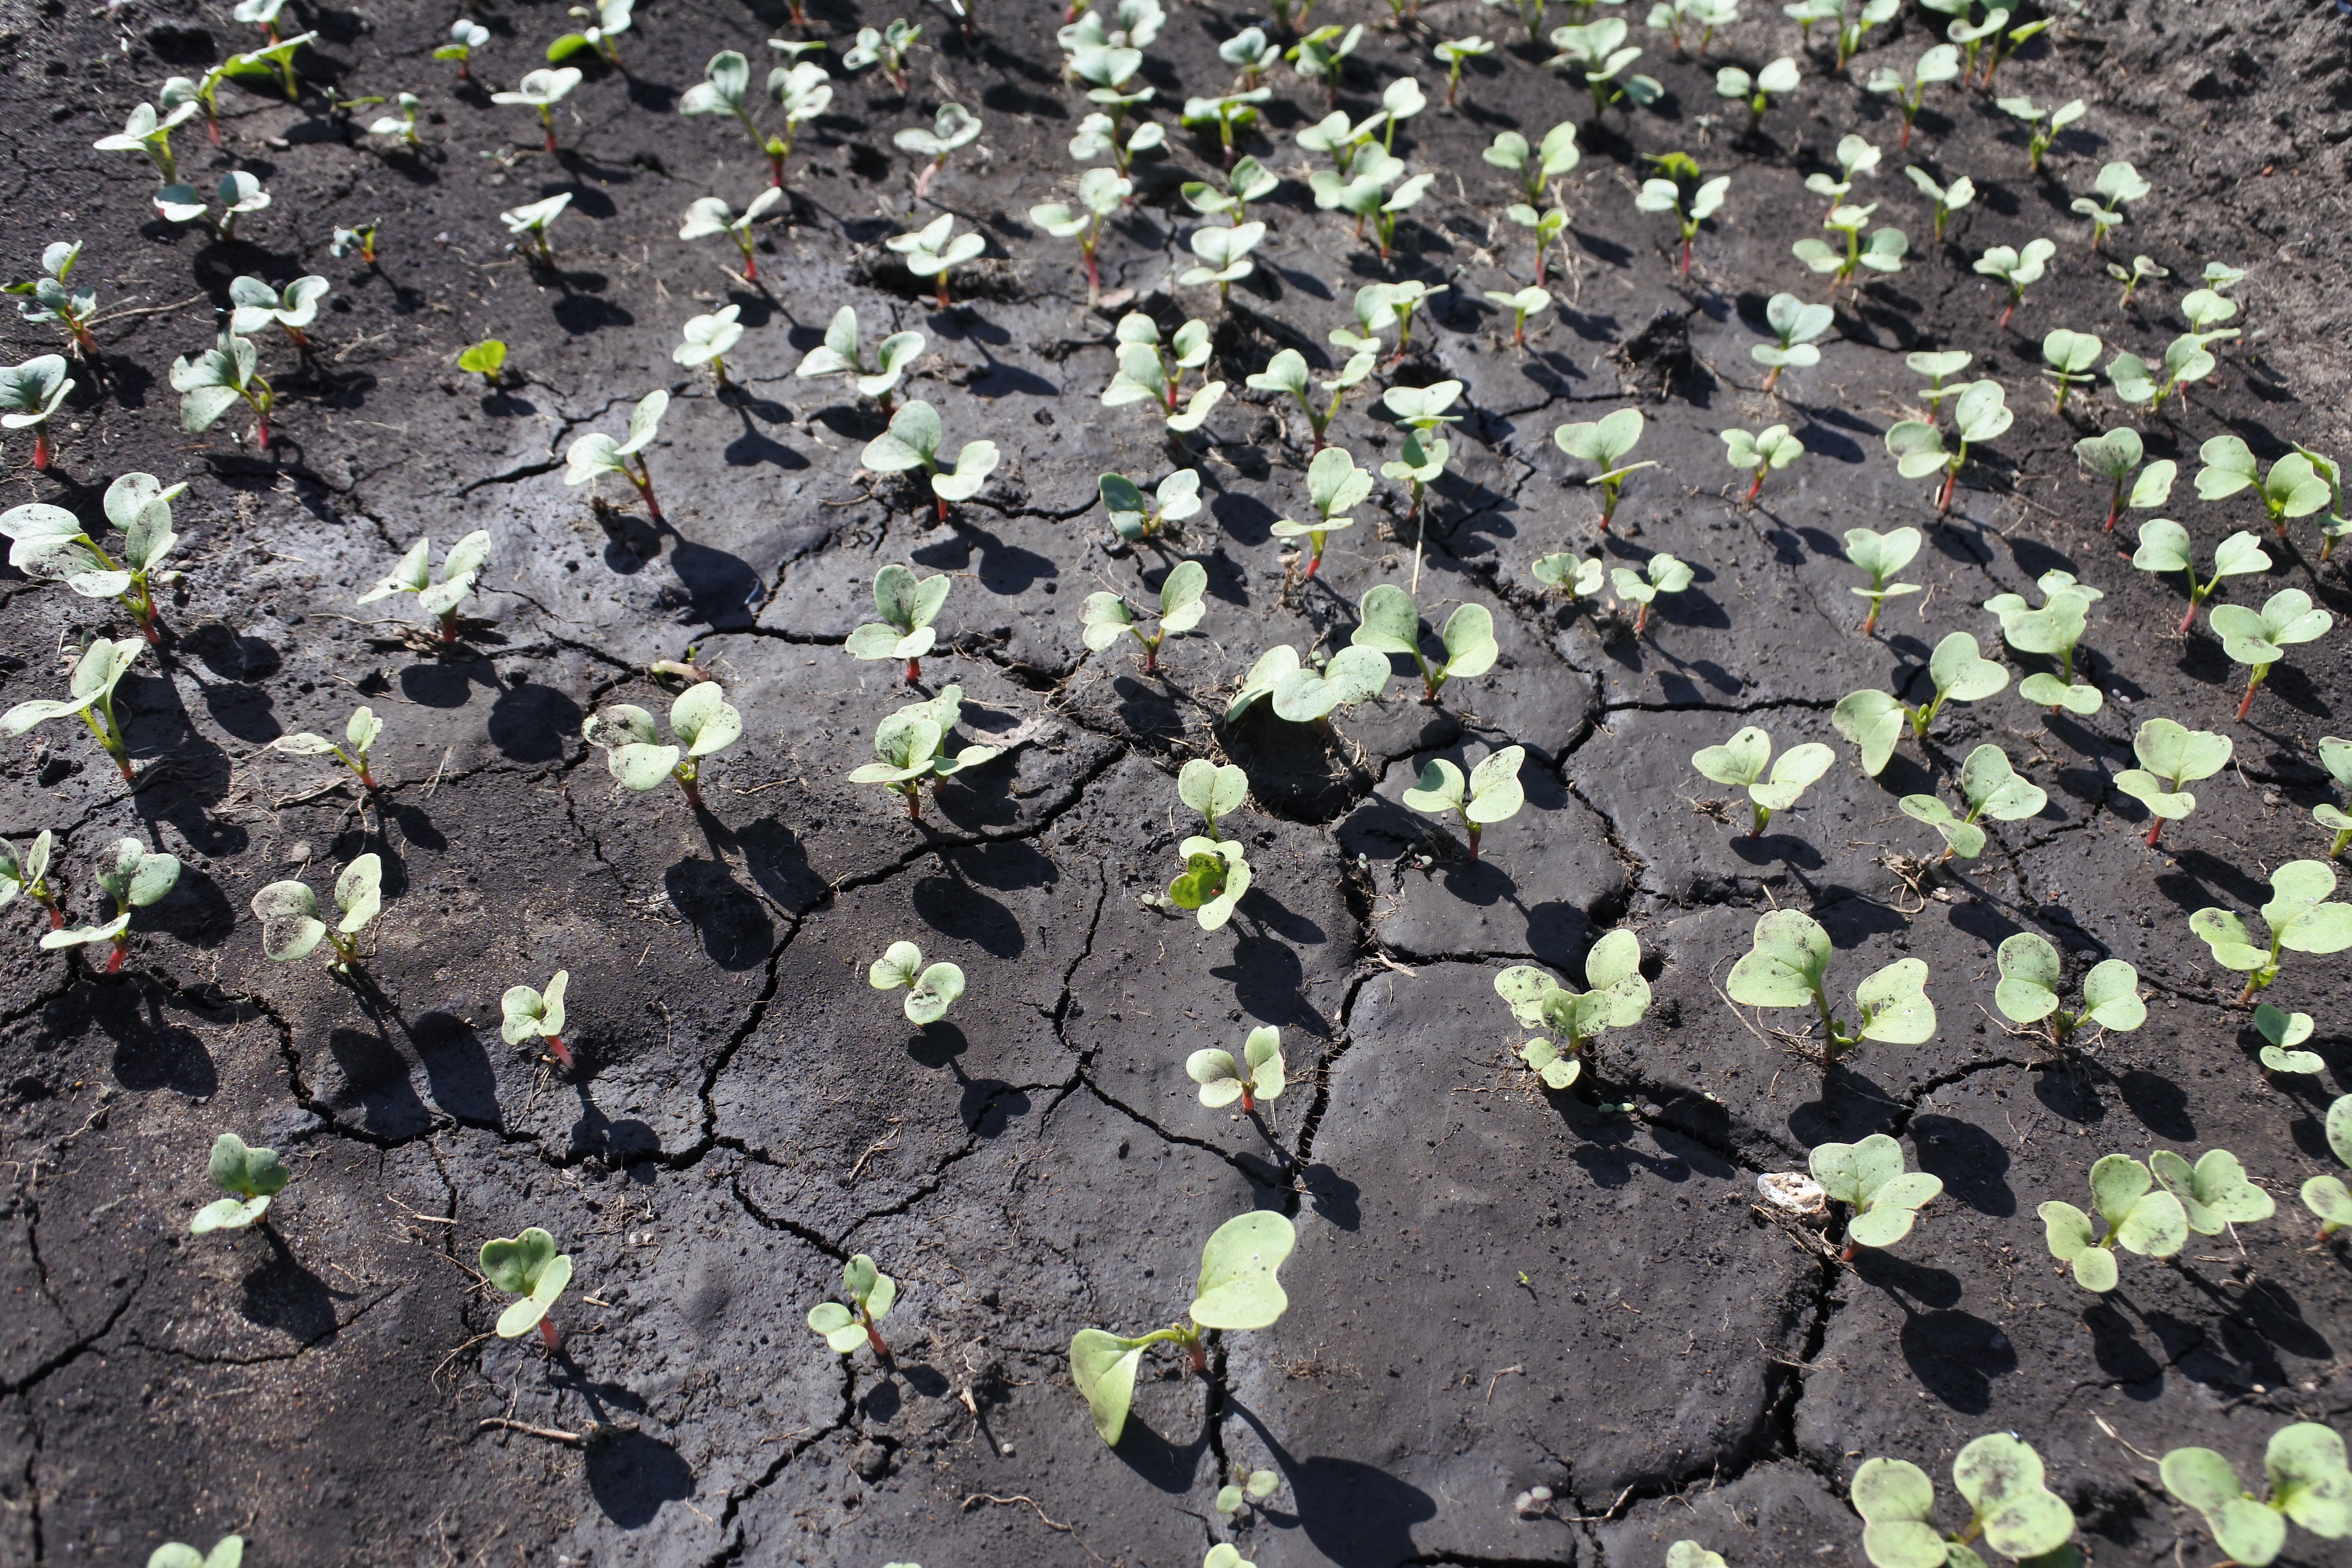
grass, plant, land, spring, crop, soil, seedling, why, dacha, radishes, seedlings, vegetable garden, green leaves, sprouts, grows